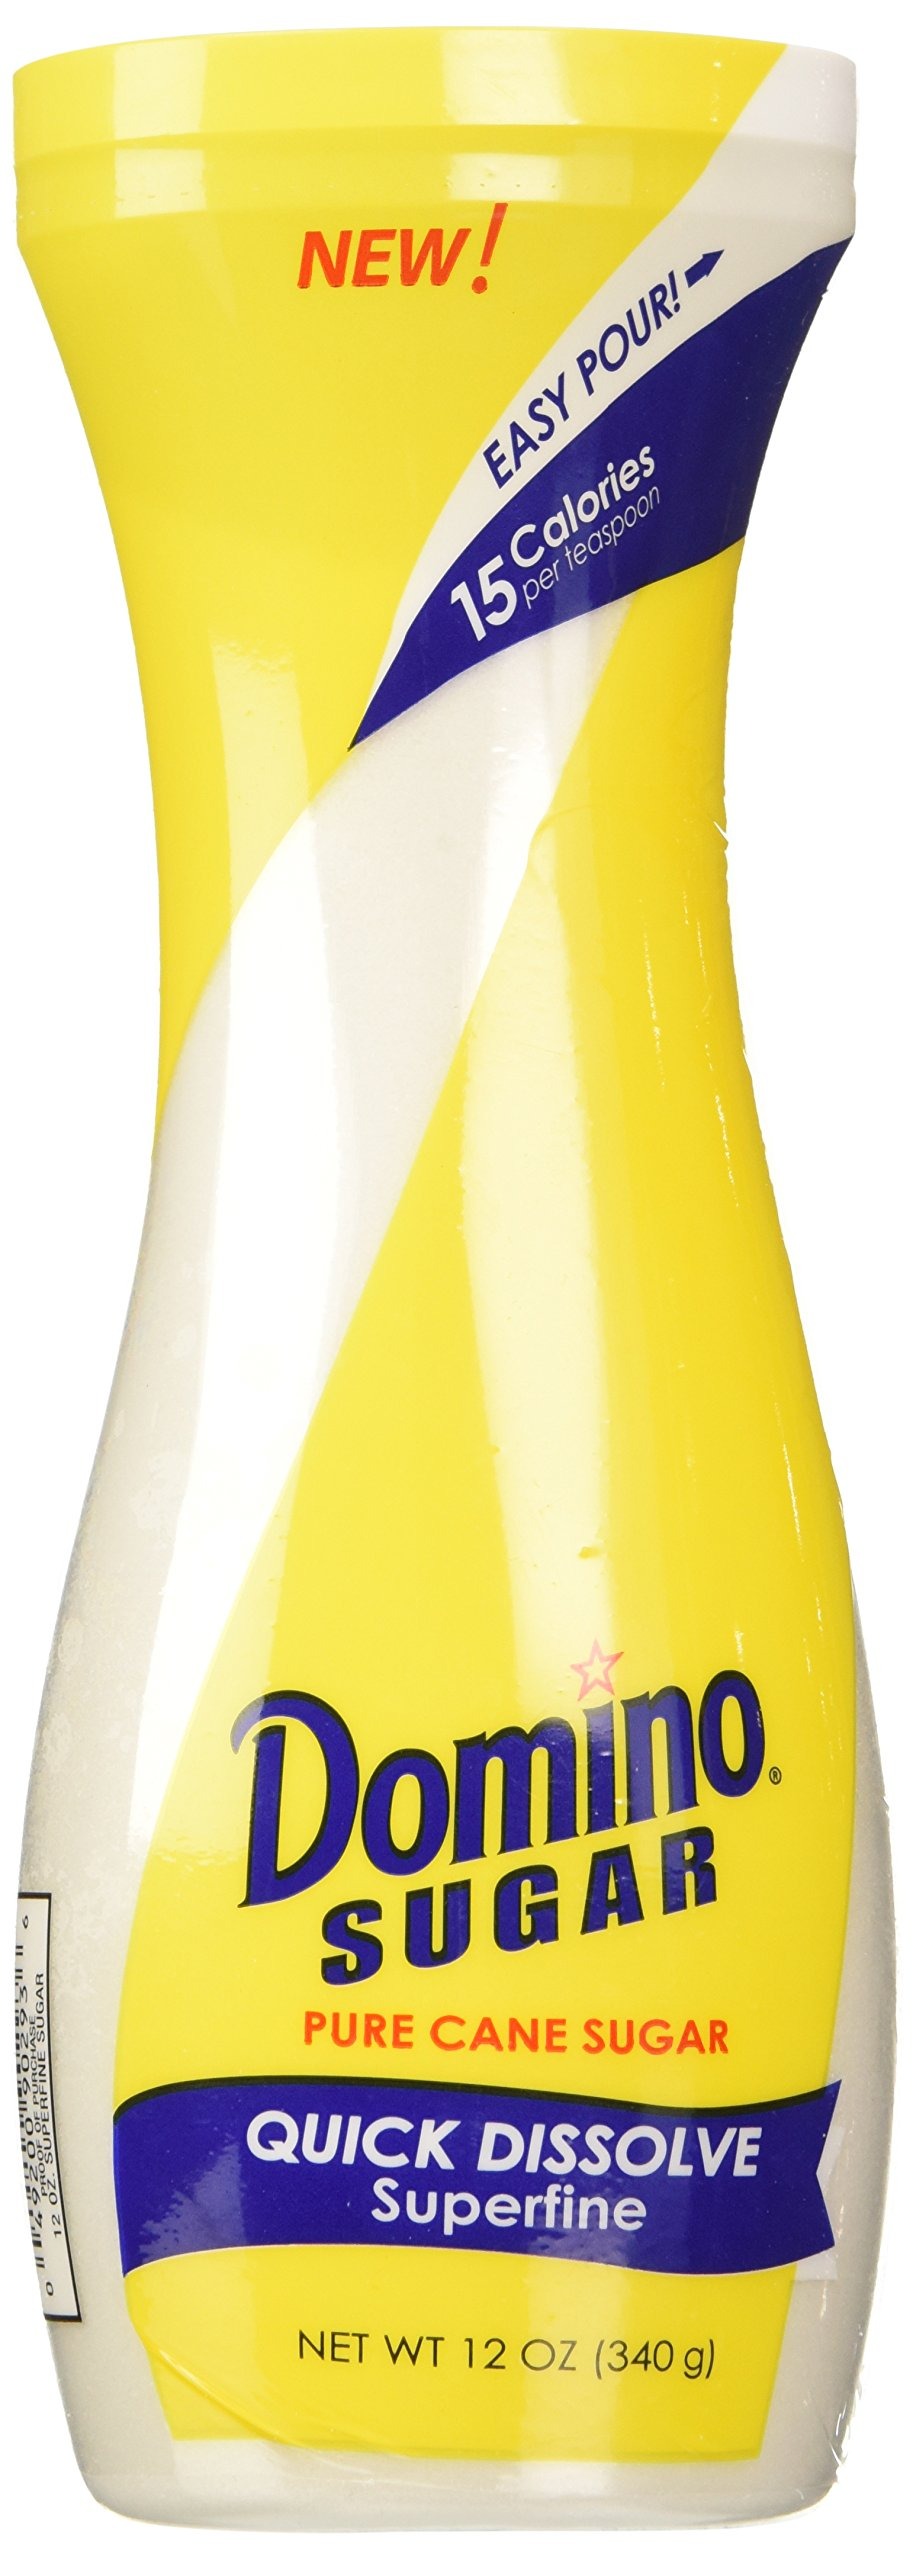
Item Name: Domino White Sugar Pure Cane Sugar Quick Dissolve Superfine 12oz (3 Pack)
Value: 36.0
Unit: Ounce

Price: 21.01